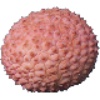
Label: Lychee 1